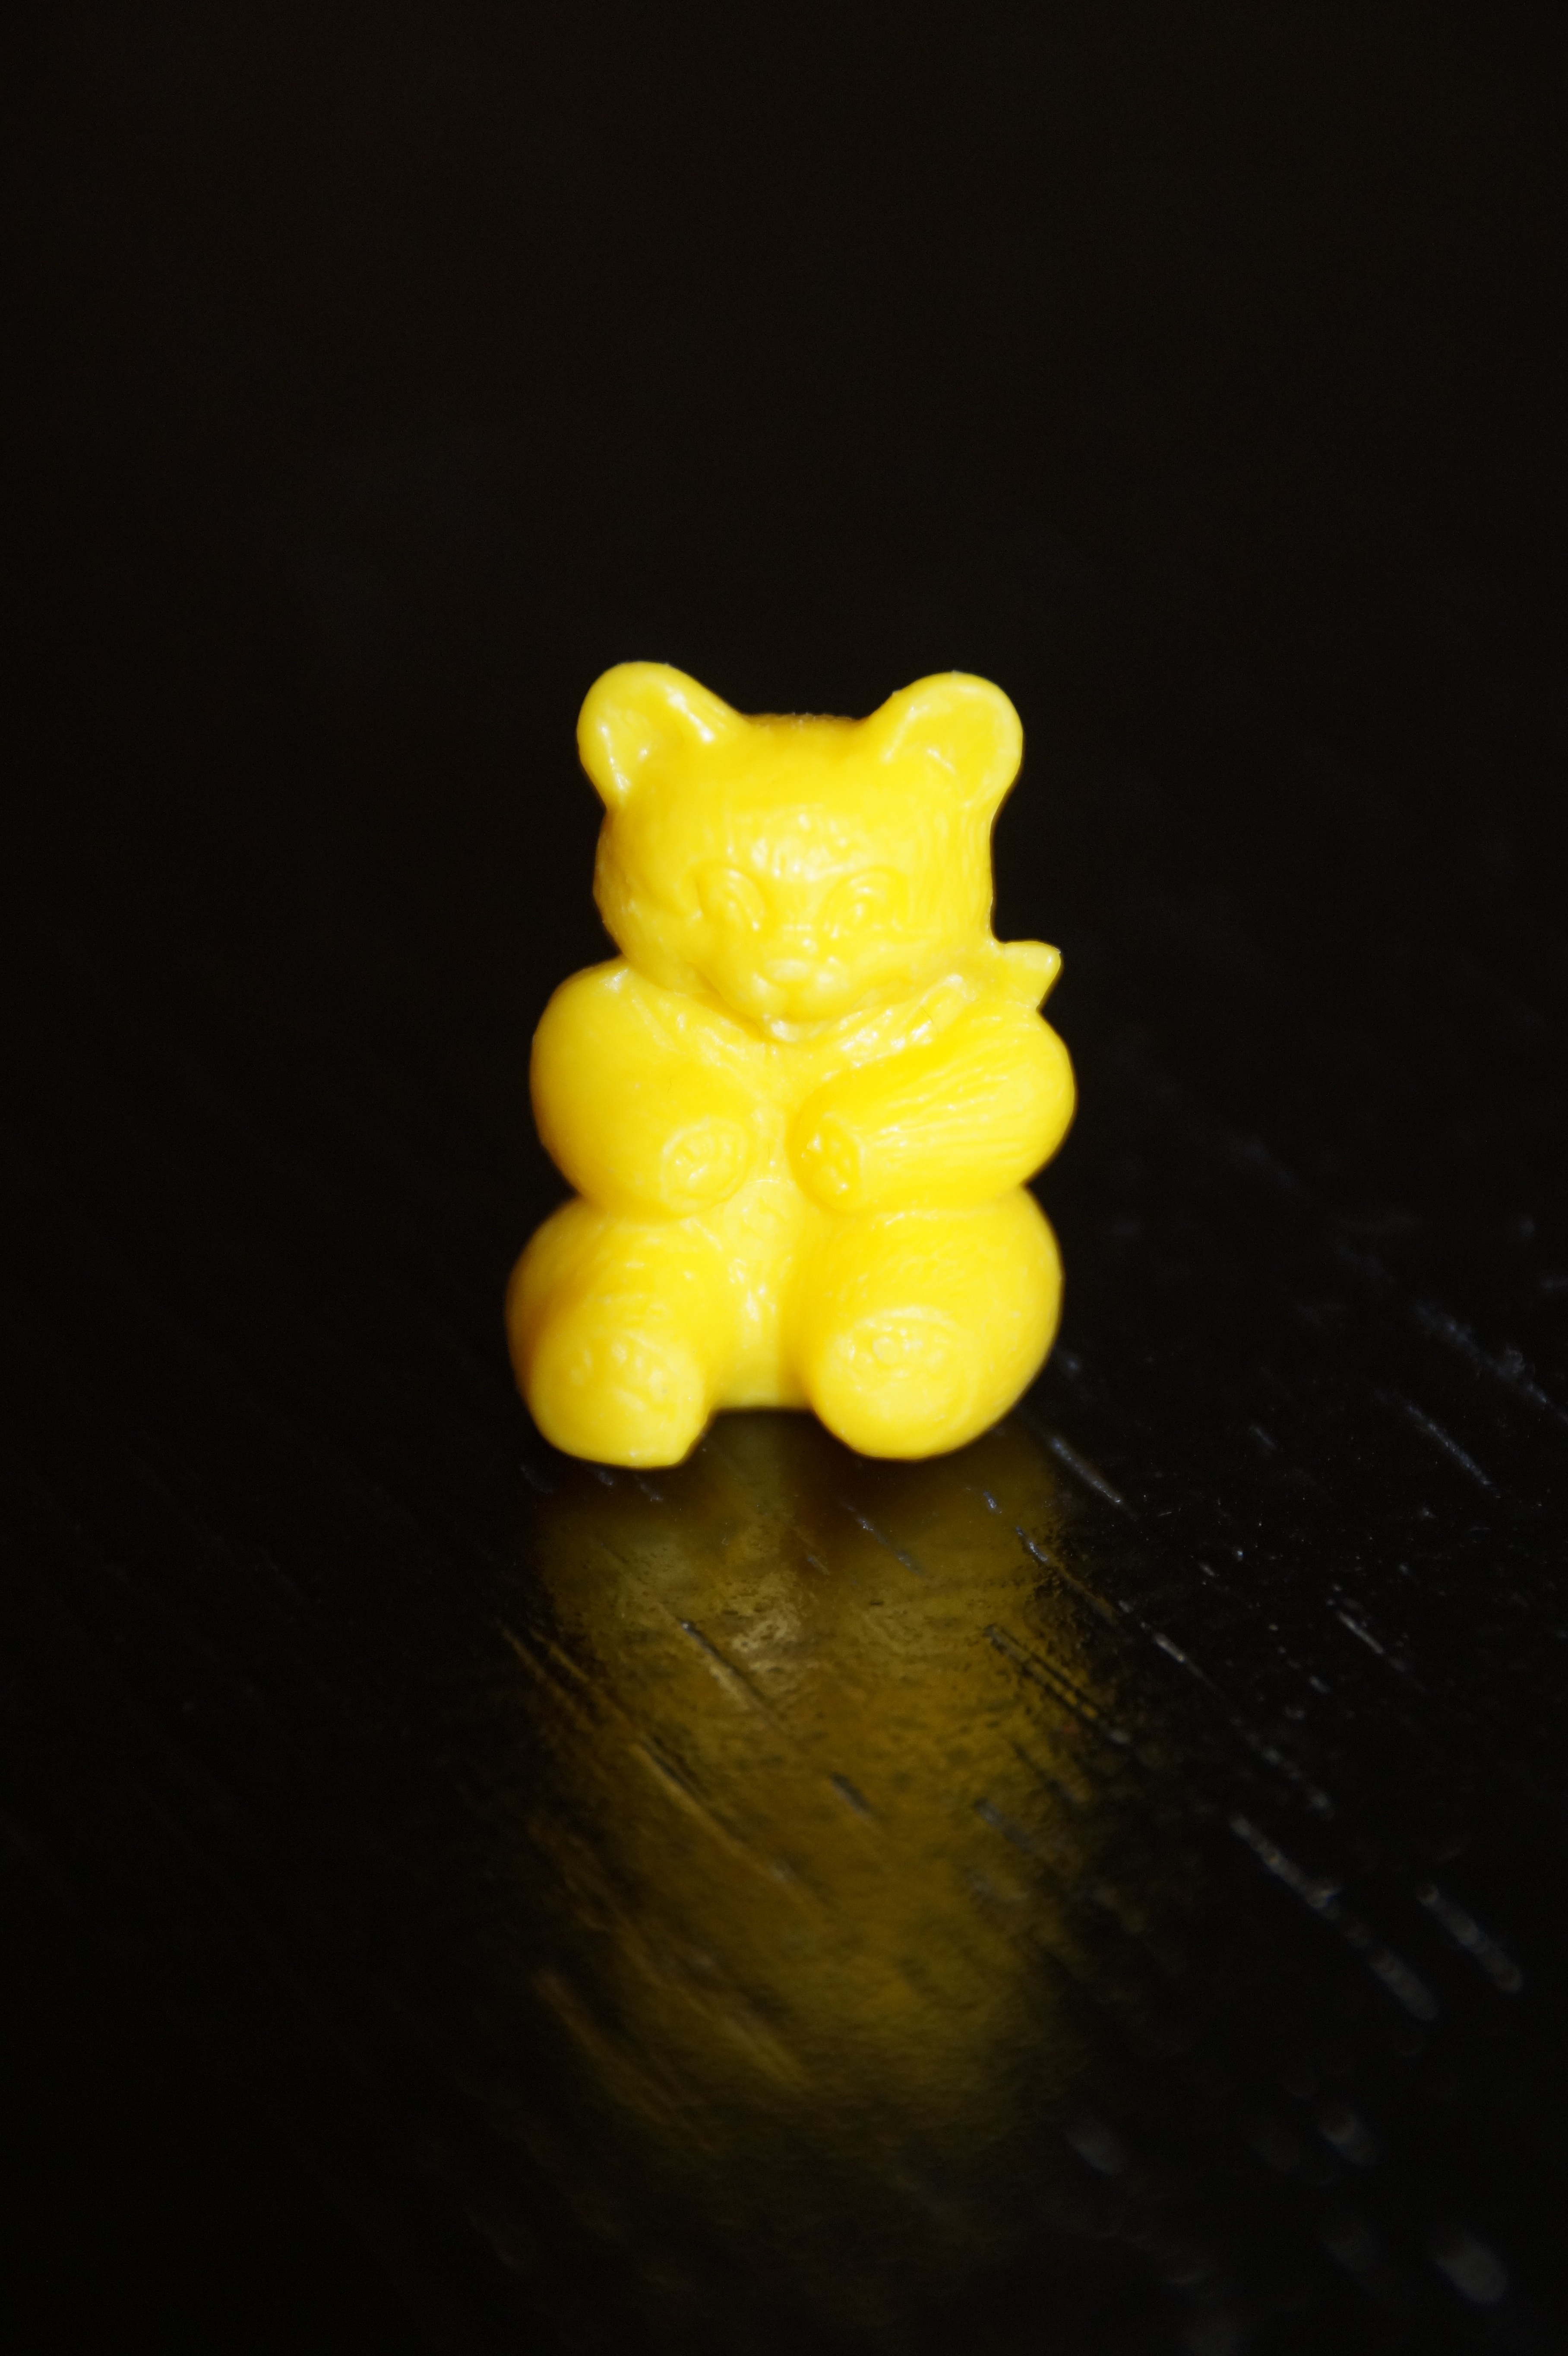
hand, play, plastic, flower, bear, food, yellow, dessert, lighting, teddy bear, figure, toys, teddy, children toys, macro photography